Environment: real
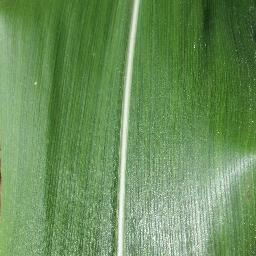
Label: healthy